Sarek National Park

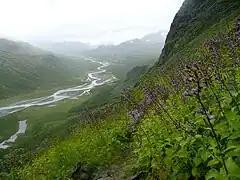
A flowery prairie of alpine blue-sow-thistle on the slopes of the park

The alpine zone is divided into several narrower zones. The first subzone is mostly characterized by heathland, with many alder shrubs, mosses and lichens, and frequently dense mats of crowberries. Different types of heaths can be distinguished. One type is mostly composed of a mix of alpine clubmoss and alpine bearberry. Cushion pink and Lapland lousewort bring autumn colour to the heaths, which are otherwise fairly monochrome. In the chalky soils of this subzone, the vegetation is very rich and forms prairies with mountain avens as the most characteristic species. purple saxifrage, velvetbells, alpine pussytoes and alpine veronica are also present. With increasing altitude, the dwarf willow and lichens become more prominent, forming a second zone. Gradually the plants become more scarce, and above there are only 18 types of plants present.